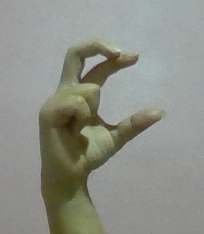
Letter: thal